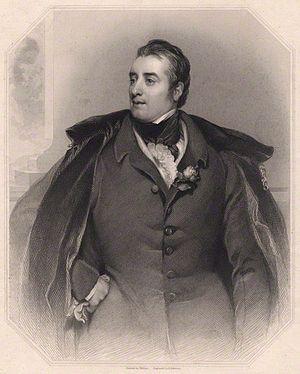
George William Finch-Hatton, 10ᵉ comte de Winchilsea et 5ᵉ comte de Nottingham, est un homme politique britannique, connu pour son duel contre Arthur Wellesley, alors premier ministre du Royaume-Uni et duc de Wellington, en 1829.